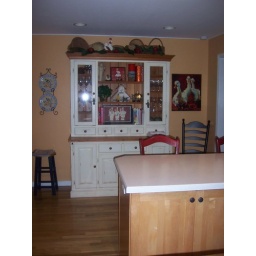
cabinet in kitchen that sellers think should stay with the house